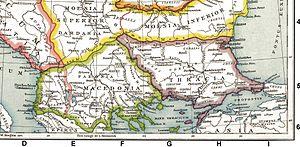
Provinces romaines de Macédoine au temps de l'empereur Trajan (98-117 après J.-C.). Carte issue de l'Allgemeiner Historischer Handatlas de Gustav Droysen, 1886.